Funeral

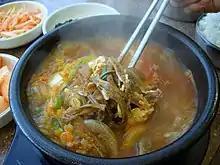
Yukgaejang is a spicy soup with a beef and vegetables in it. It is a Korean traditional food and served during funerals.

A growing number of families choose to hold a life celebration or celebration of life event for the deceased in addition to or instead of a traditional funeral. An urn can be on display with flowers and photos on the altar after cremation like in a memorial service or service or remembrance. Unlike funerals, the focus of the ceremony is on the life that was lived. Such ceremonies may be held outside the funeral home or place of worship; country clubs, cemetery chapels, restaurants, beaches, performing arts centers, urban parks, sports fields, hotels, museums, hospital chapels, community centers, town halls, pubs and sporting facilities are popular choices based on the specific interests of the deceased. Celebrations of life focus on including the person's best qualities, interests, achievements and impact, rather than mourning a death. Some events are portrayed as joyous parties, instead of a traditional somber funeral. Taking on happy and hopeful tones, celebrations of life discourage wearing black and focus on the deceased's individuality. An extreme example might have "a fully stocked open bar, catered food, and even favors." Notable recent celebrations of life ceremonies include those for René Angélil and Maya Angelou.